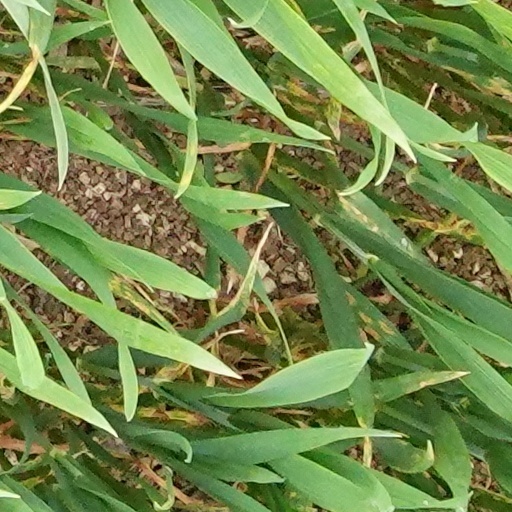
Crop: wheat